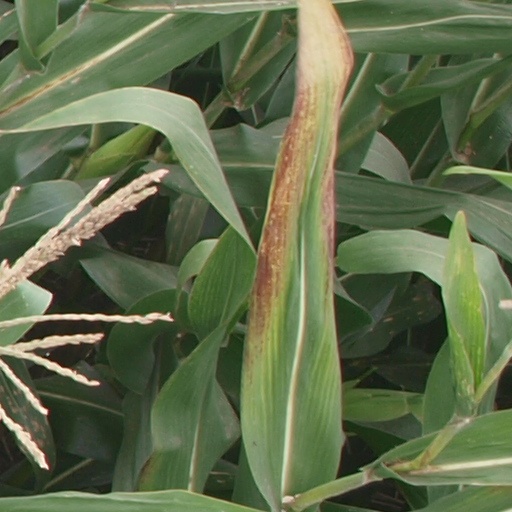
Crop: maize; corn